Skepticon

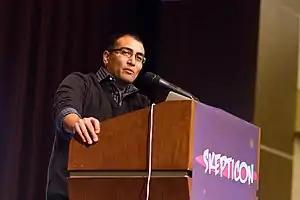
Hemant Mehta at Skepticon 7 in 2014

In the years that followed, the conference was able to attract additional speakers willing to reduce or forgo their speakers' fees so as to keep the conference free for attendees. Donors help with the cost of event space and speakers' travel costs.